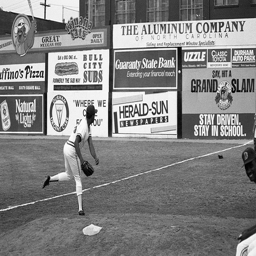
A black and white photo of the baseball game.
A baseball baseman after throwing the baseball to a teammate.
A vintage photograph of a man throwing a baseball in a small town field which is resplendent in the billboards of local supporting businesses.
A classic photo of a professional baseball player who has just thrown a ball.
A black and white photo of a baseball player.